Brogan Rafferty

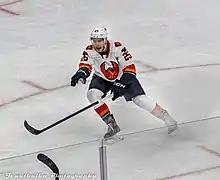
Rafferty during a game with the Coachella Valley Firebirds in 2022.

Once the Canucks were eliminated from the 2020 Stanley Cup playoffs, Rafferty returned to the NHL level in the pandemic-delayed season. He was a mainstay of the Canucks taxi squad alongside Jack Rathbone, Marc Michaelis, Guillaume Brisebois, and Michael DiPietro. As a member of the squad, Rafferty made his season debut on January 21 where he recorded his first NHL point, an assist, in a 7–3 loss to the Montreal Canadiens. At the conclusion of the season, Rafferty signed a one-year, $750,000 contract with division rivals, the Anaheim Ducks, on July 28, 2021. Rafferty attended the Ducks training camp before the 2021–22 season but was reassigned to their AHL affiliate, the San Diego Gulls on October 6. Although the Gulls started the season with a 0–3 record, he led the team with three points on the power play unit while averaging a point per game. He also maintained a three-game point streak through the losing span and was tied for third in the league in power-play points. In January 2022, Rafferty was recalled to the NHL level as Cam Fowler was placed on the COVID-19/non-roster list. He did not make his season debut during the recall and shortly thereafter rejoined the Gulls in the AHL. Rafferty continued to produce into February as he recorded two points through four games to help the Gulls maintain a 3–1–0 record. However, the Gulls did not maintain this momentum towards the end of the season and occurred a seven-game losing streak before Rafferty scored to help snap the streak on April 23. Despite their losing streak, the Gulls qualified for the 2022 Calder Cup playoffs but lost in the first round to the Ontario Reign.